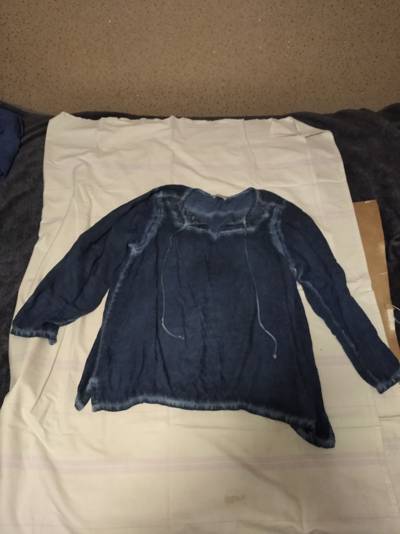
Waste category: clothes